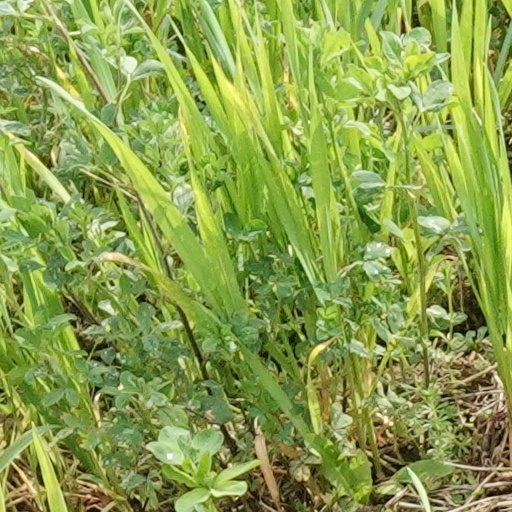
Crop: wheat